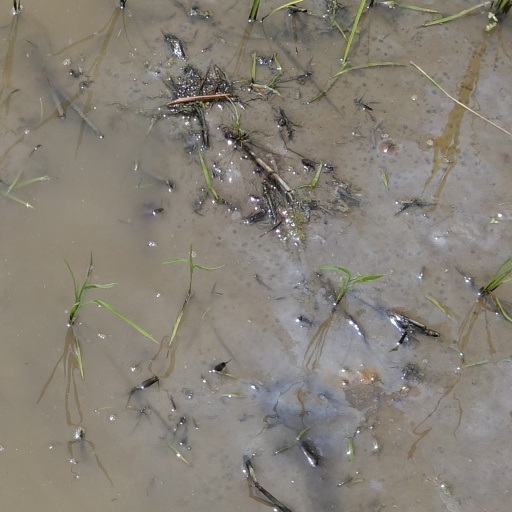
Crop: rice